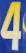
Number: 4